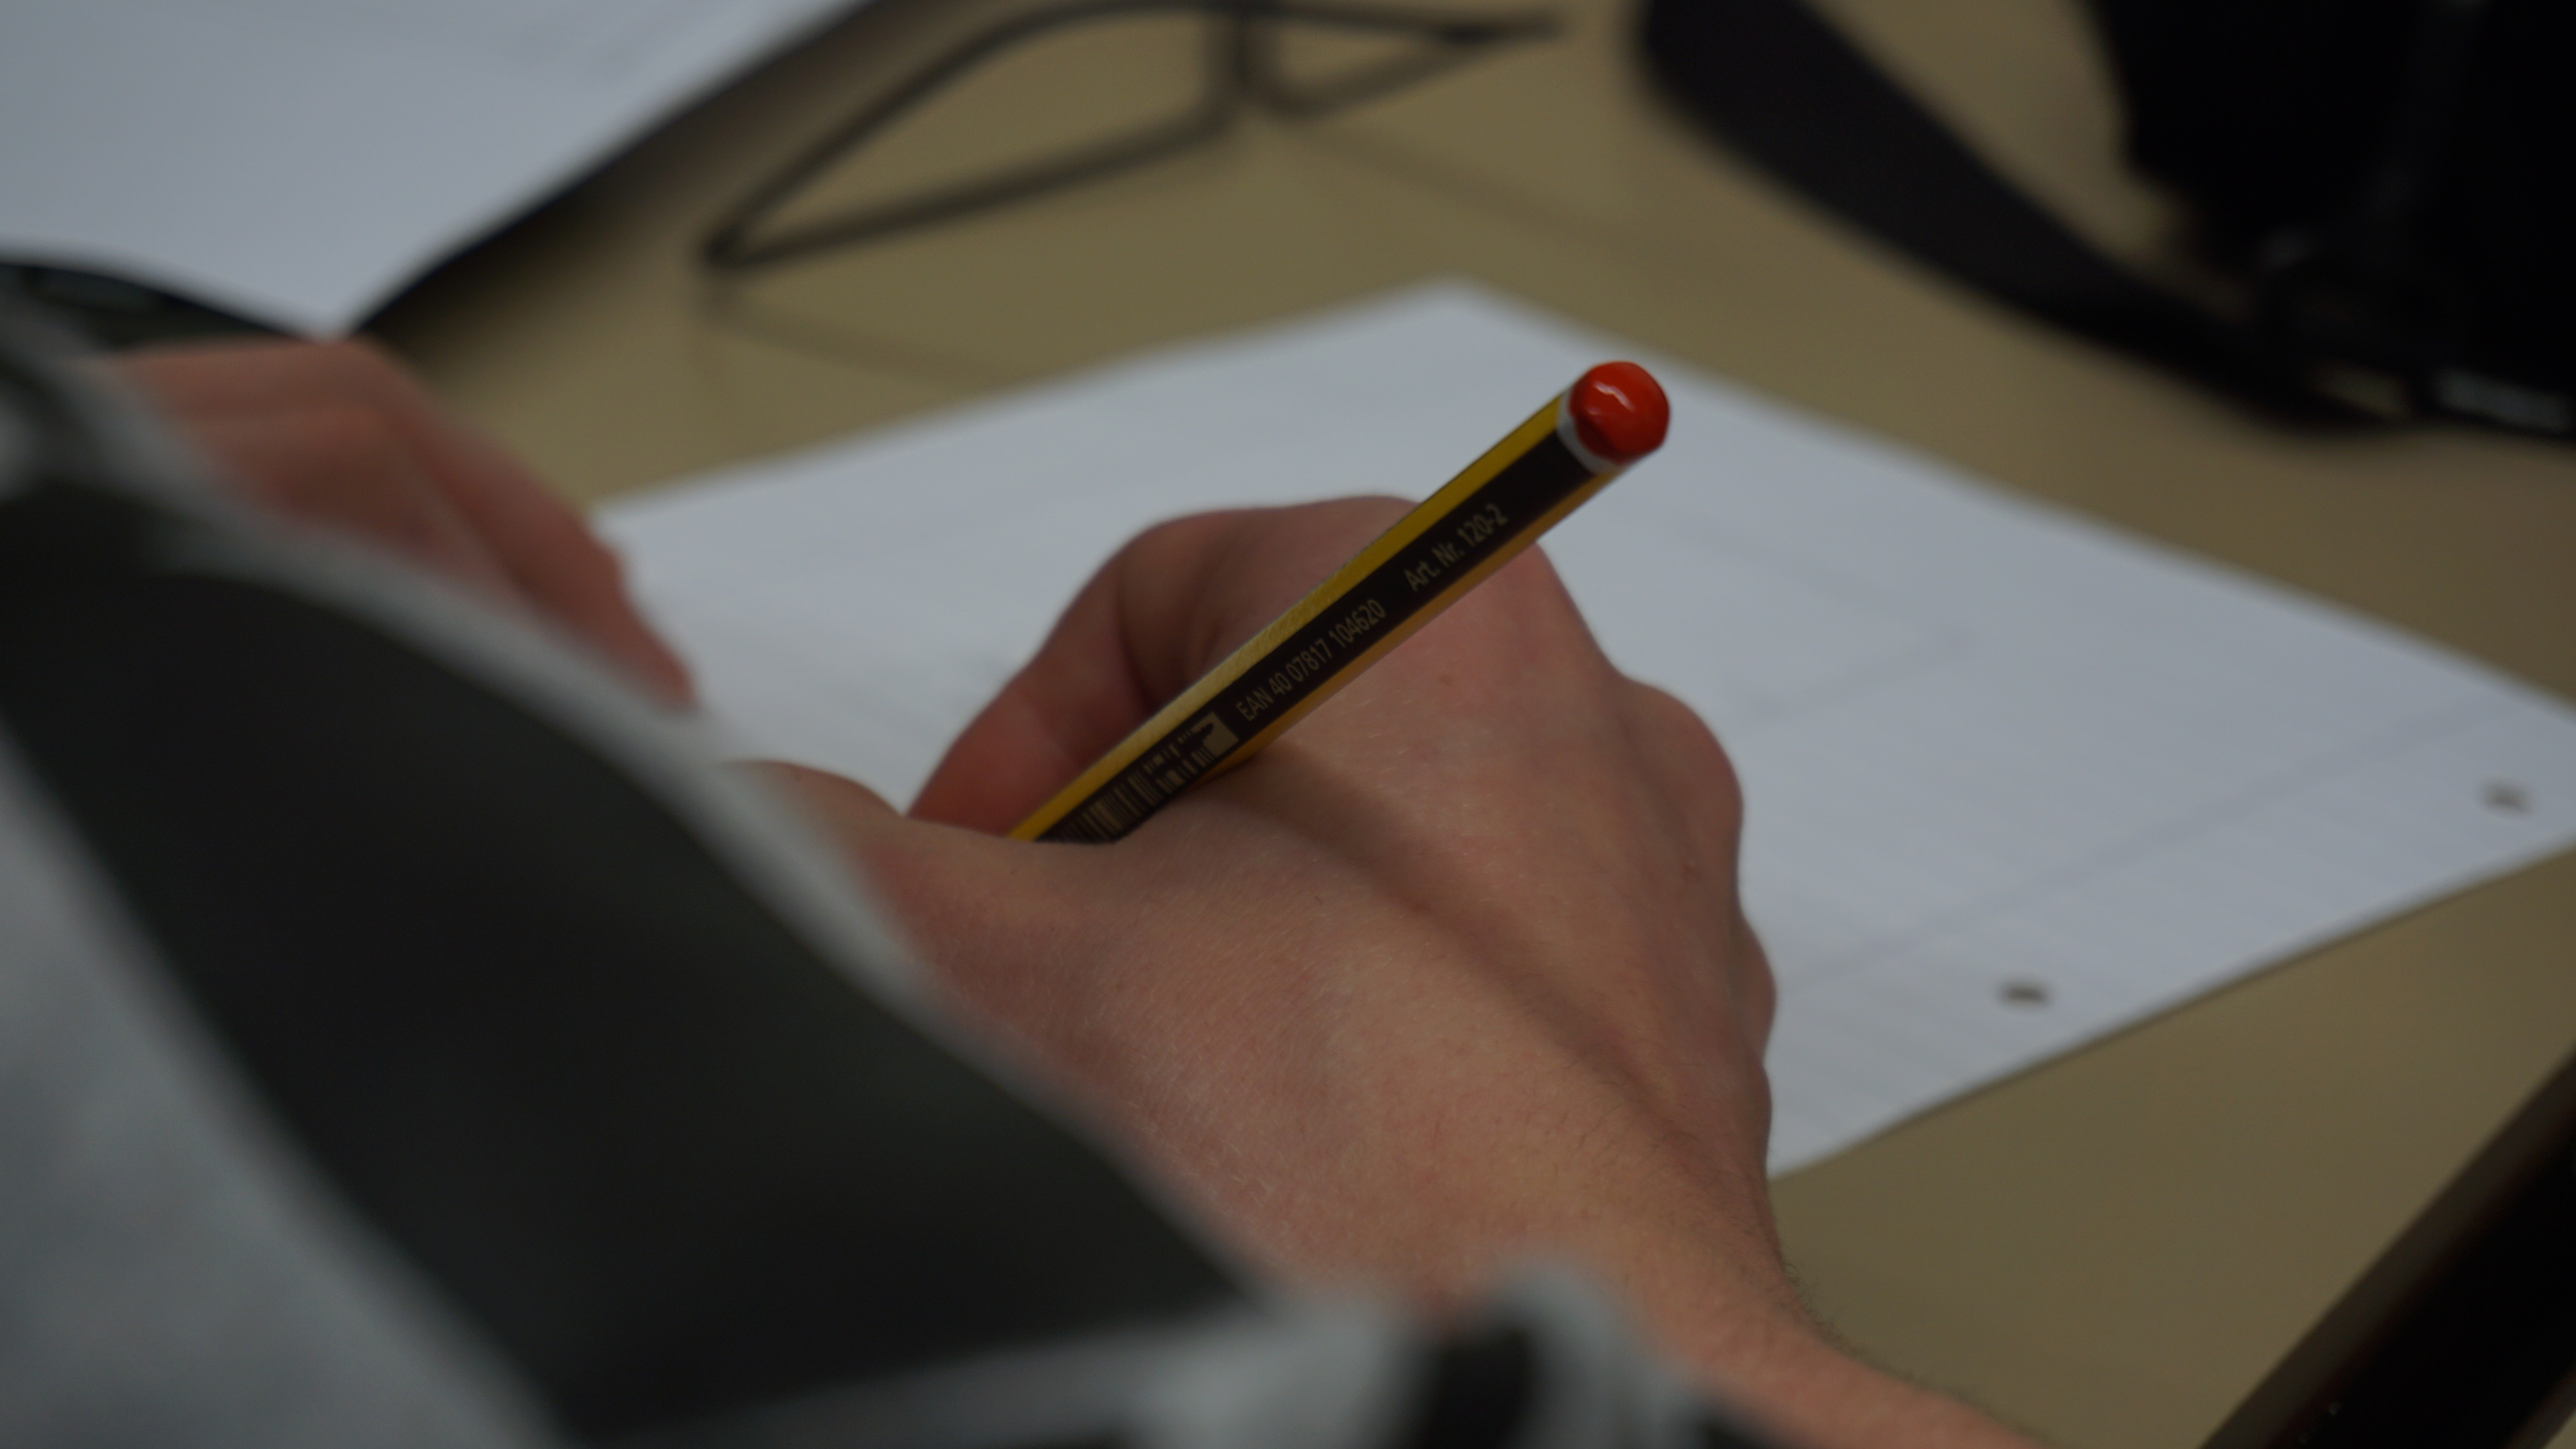
desk, writing, hand, pencil, finger, gadget, black, paper, close up, hands